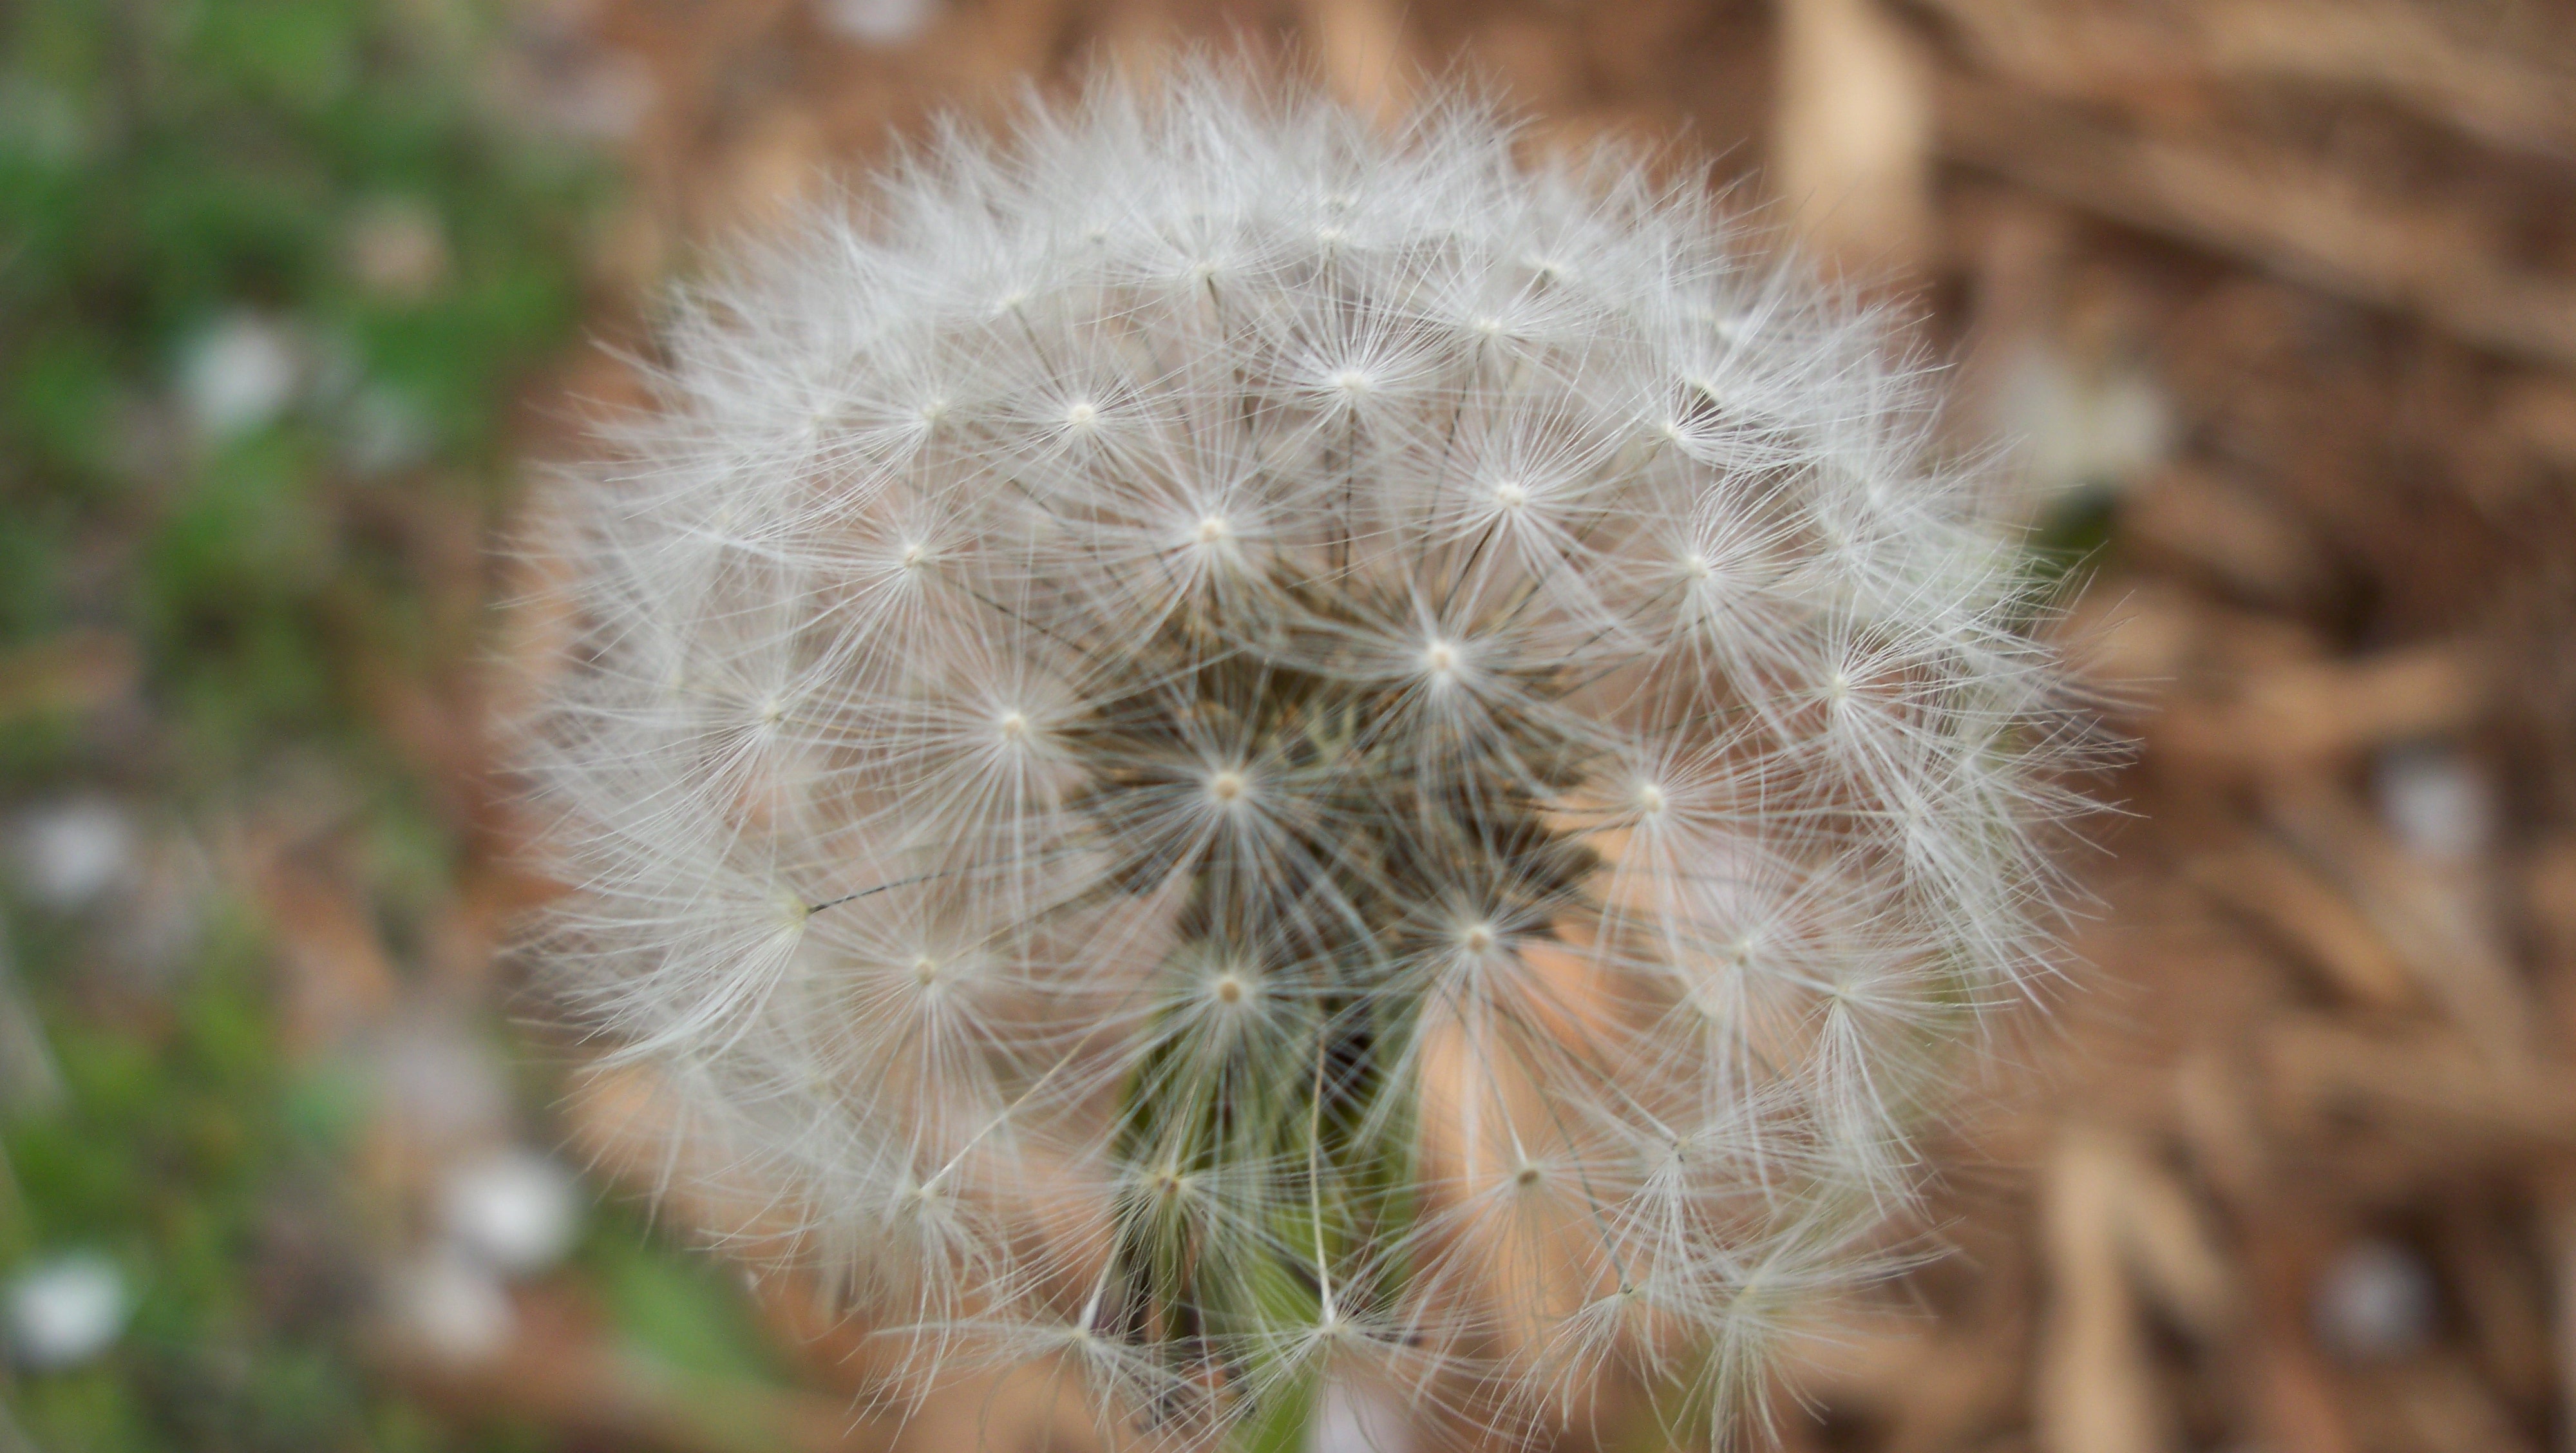
nature, plant, white, field, dandelion, seed, flower, summer, natural, botany, flora, wildflower, close up, outdoors, macro photography, flowering plant, daisy family, plant stem, land plant, thorns spines and prickles